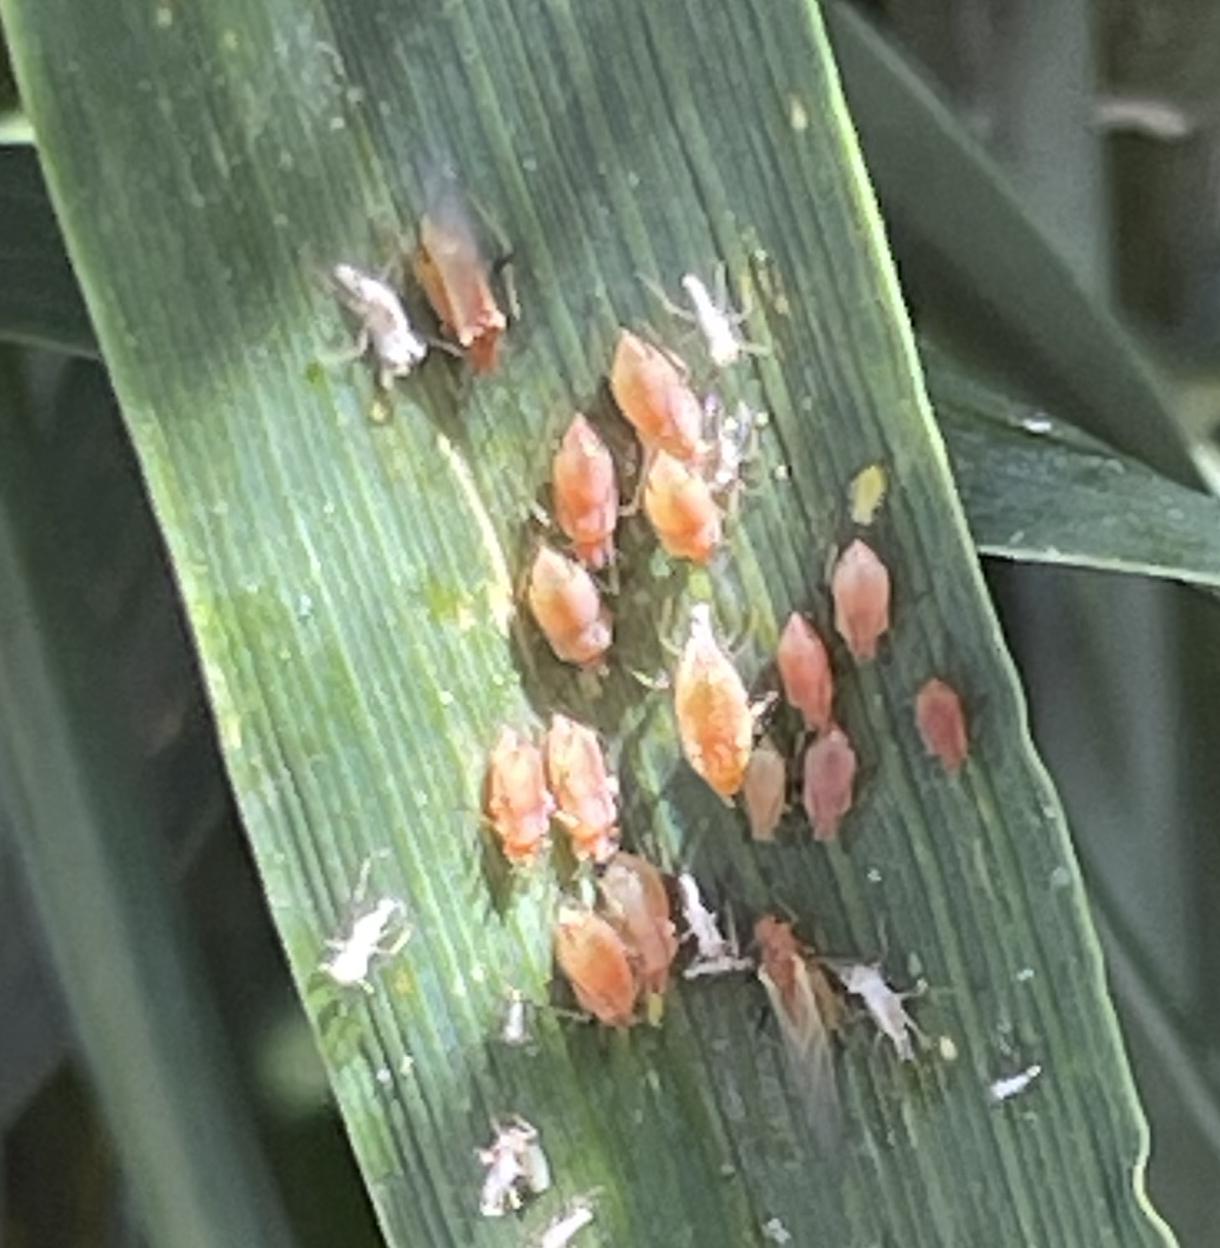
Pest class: english_grain_aphid